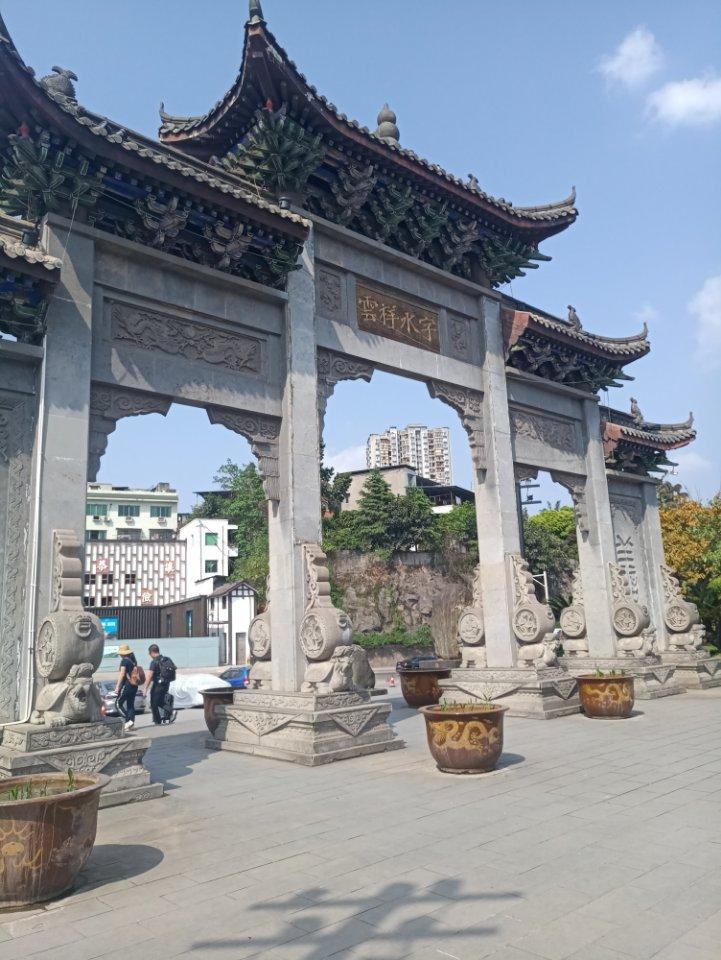
地标名称：华岩寺
所在城市：重庆市·九龙坡区